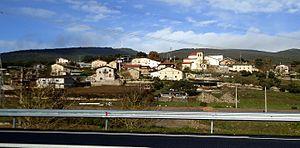
Montevite en espagnol ou Mandaita en basque est une commune ou une contrée appartenant à la municipalité d'Iruña Oka dans la province d'Alava, située dans la Communauté autonome basque en Espagne.